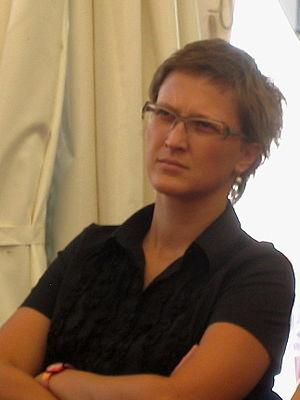
Jasmila Žbanić est une réalisatrice bosnienne née à Sarajevo le 19 décembre 1974.